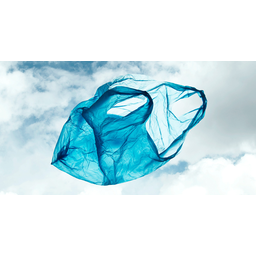
Label: plastic